Fear City

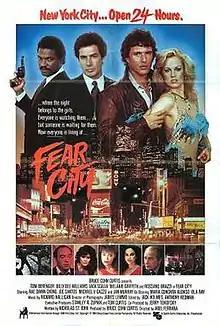
Theatrical release poster

Fear City is a 1984 American neo-noir erotic thriller film directed by Abel Ferrara, and written by his longtime collaborator Nicholas St. John. It stars Tom Berenger, Billy Dee Williams, Jack Scalia, and Melanie Griffith in the leading roles, with supporting parts played by Rossano Brazzi, Rae Dawn Chong, Joe Santos, Michael V. Gazzo and Jan Murray.